Kappad

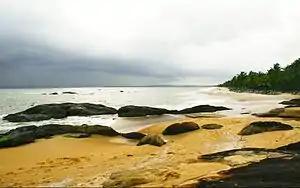
Kappakkadavu

A stone monument installed by government commemorates the "landing" by Vasco da Gama with the inscription, "'Vasco da Gama landed here, Kappakadavu, in the year 1498'."